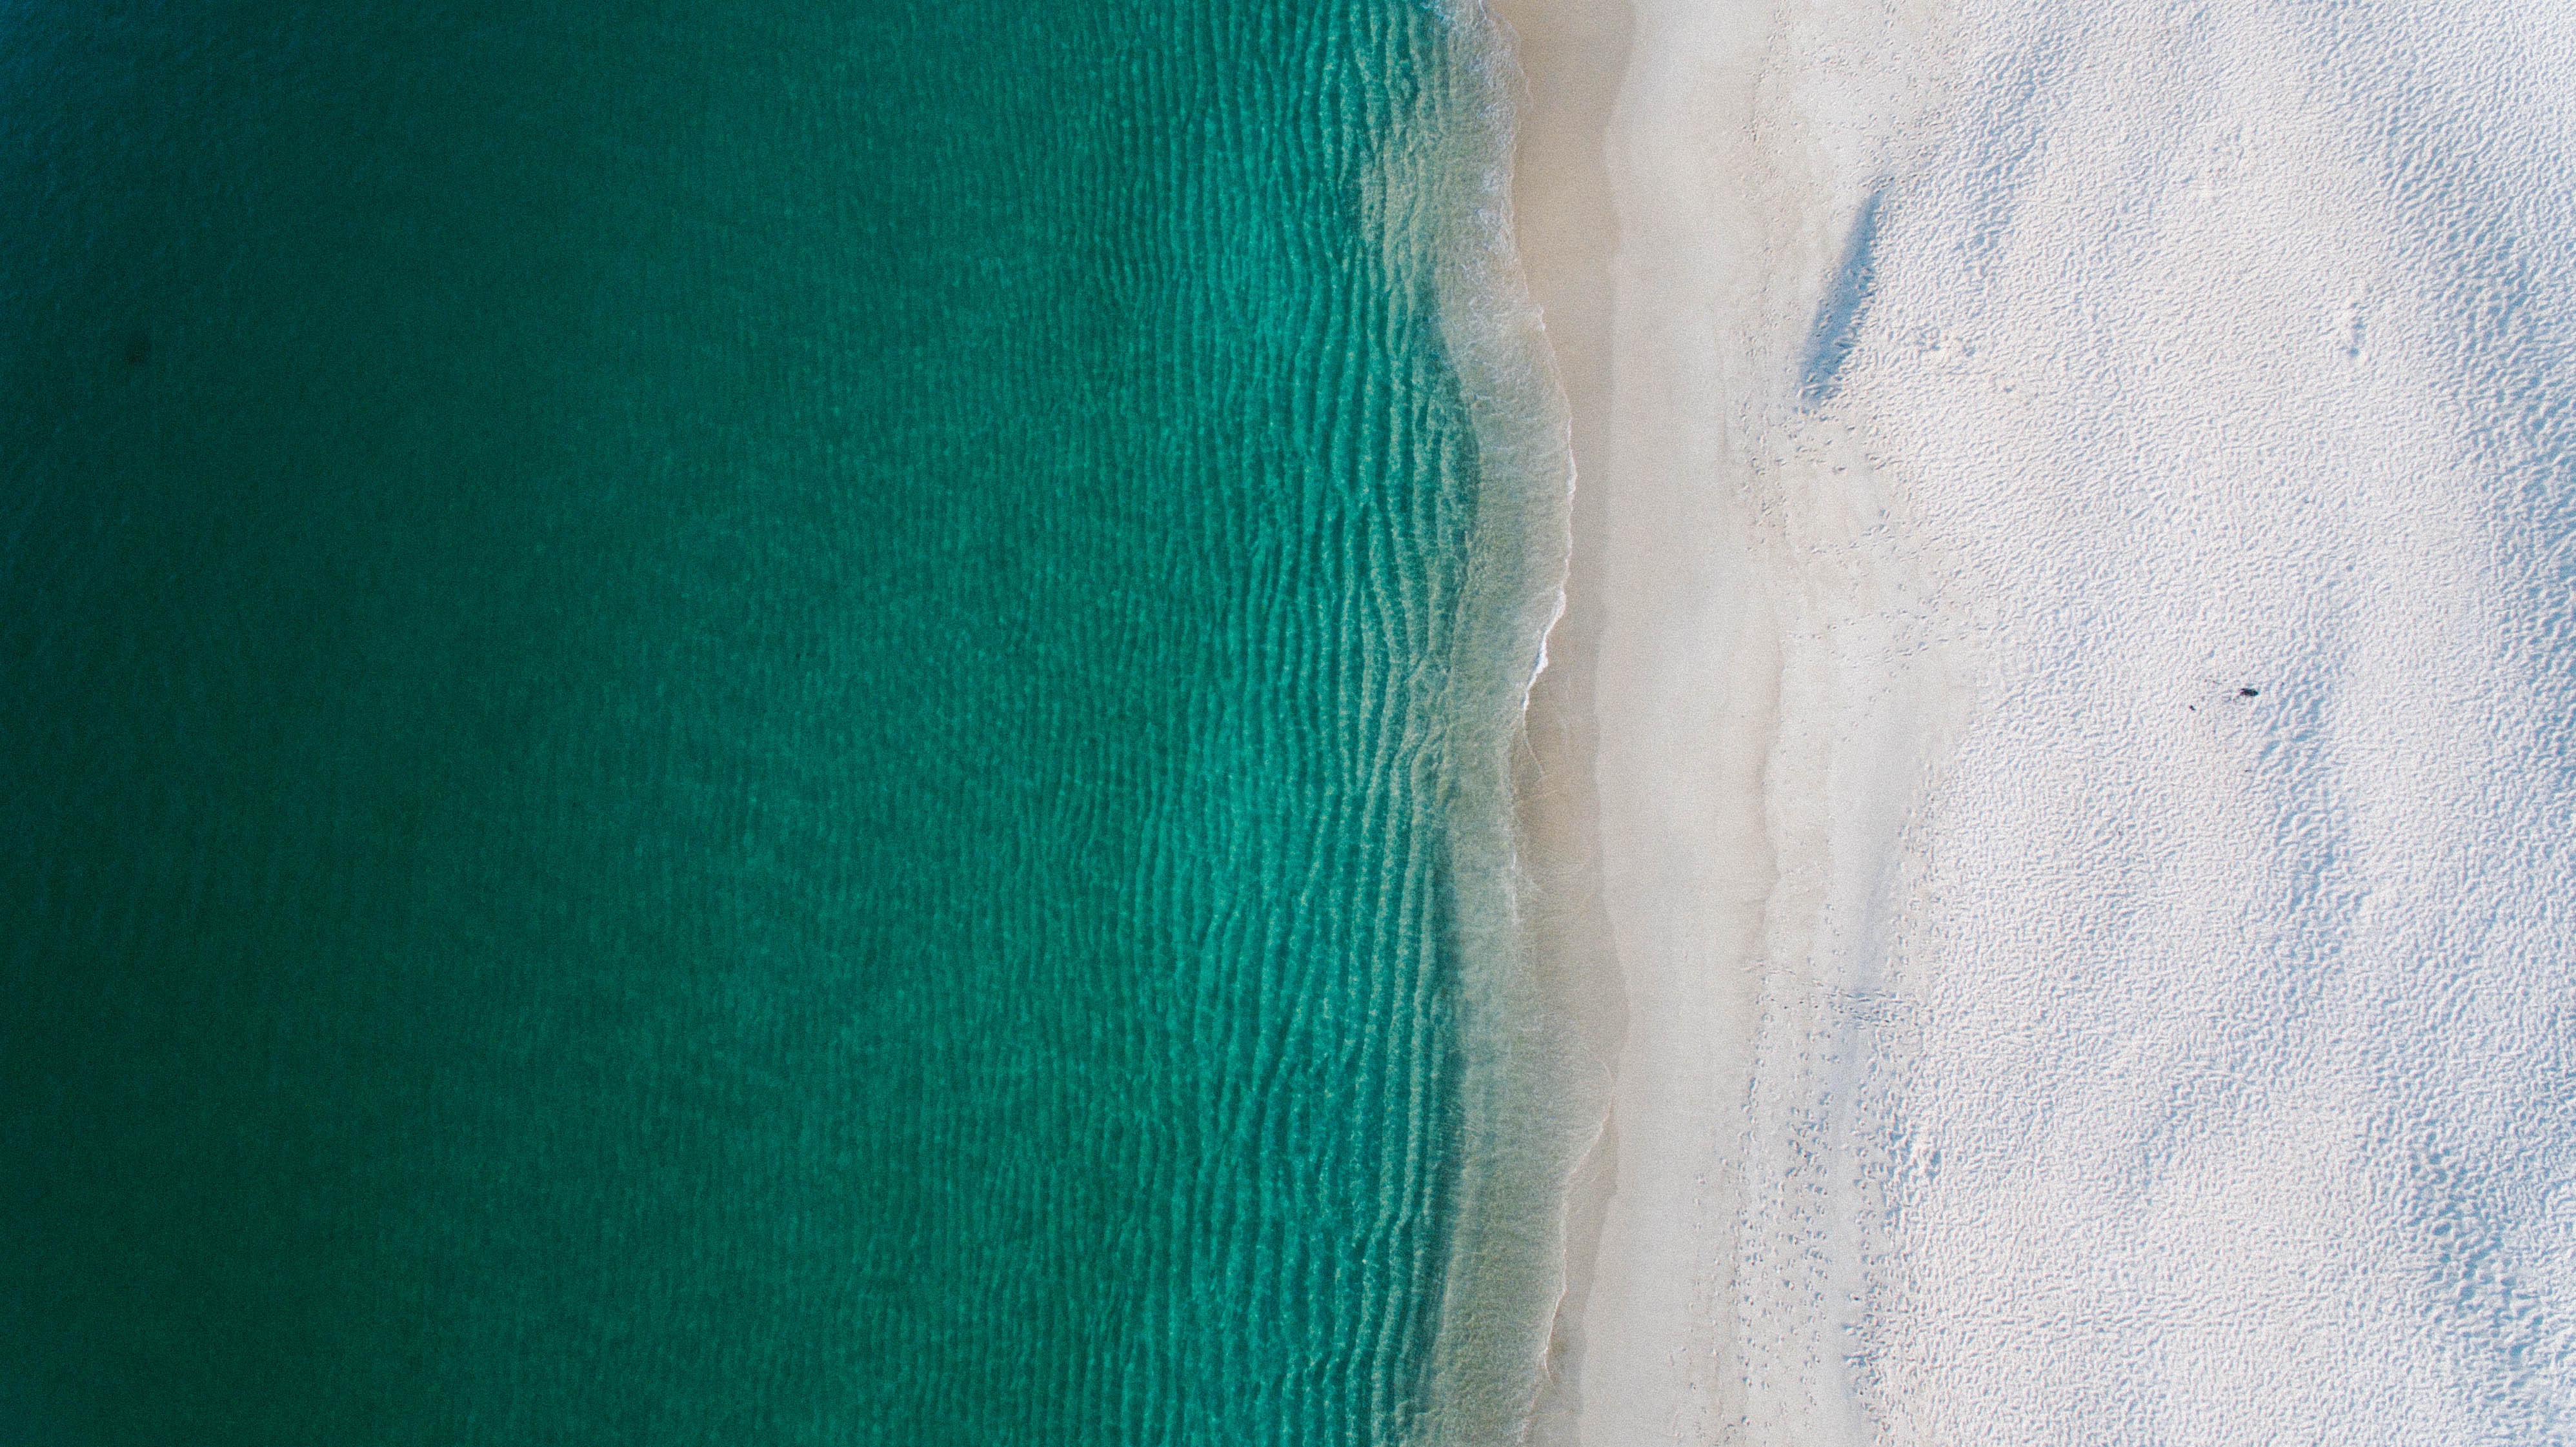
hand, beach, sea, water, white, texture, wave, green, color, blue, material, close up, clear water, textile